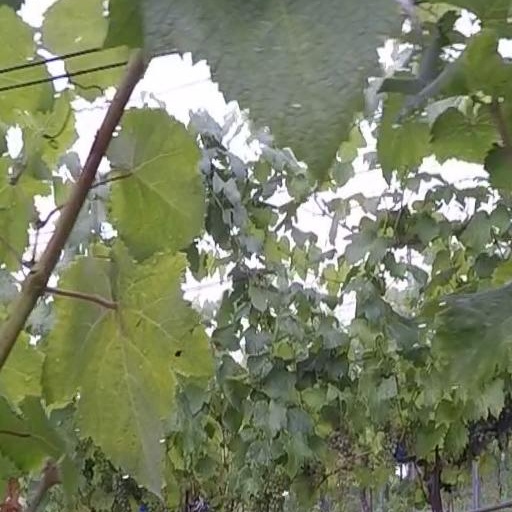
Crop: grape